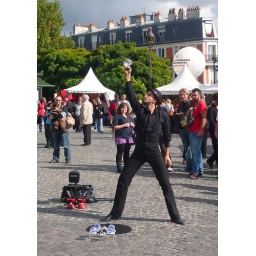
Moving a glass ball effortless around the body as if it was floating on air.